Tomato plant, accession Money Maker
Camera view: vertical (180 deg); turntable rotation: 30 degrees
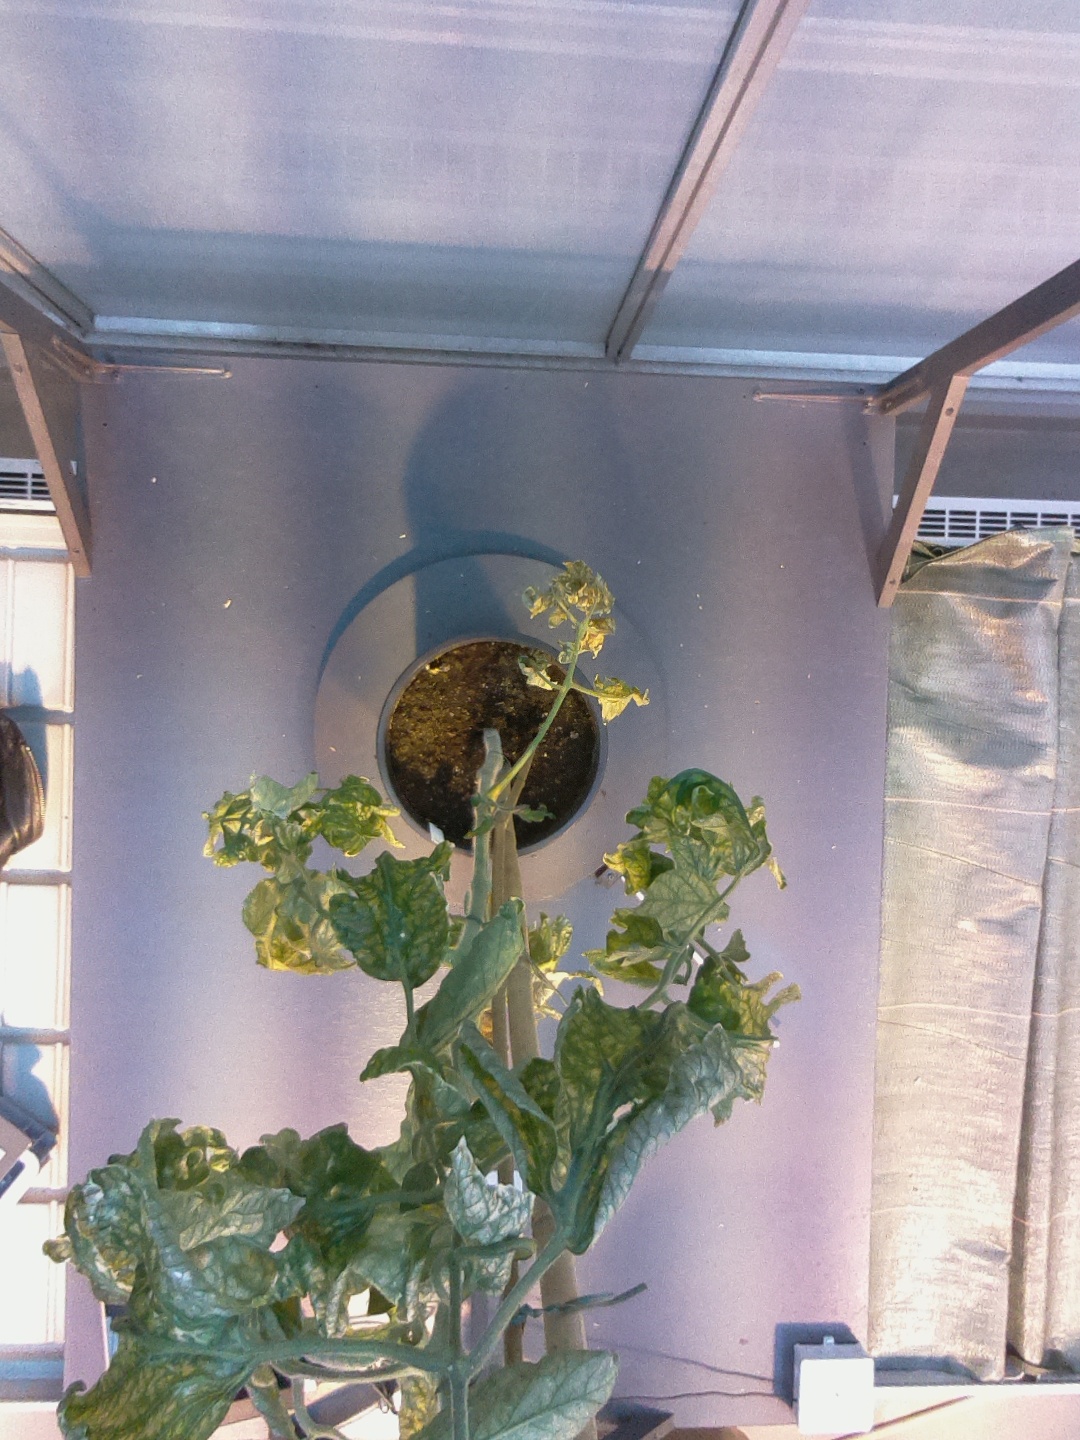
BBCH growth stage 80: fruits start showing typical ripe color (orange -> red)